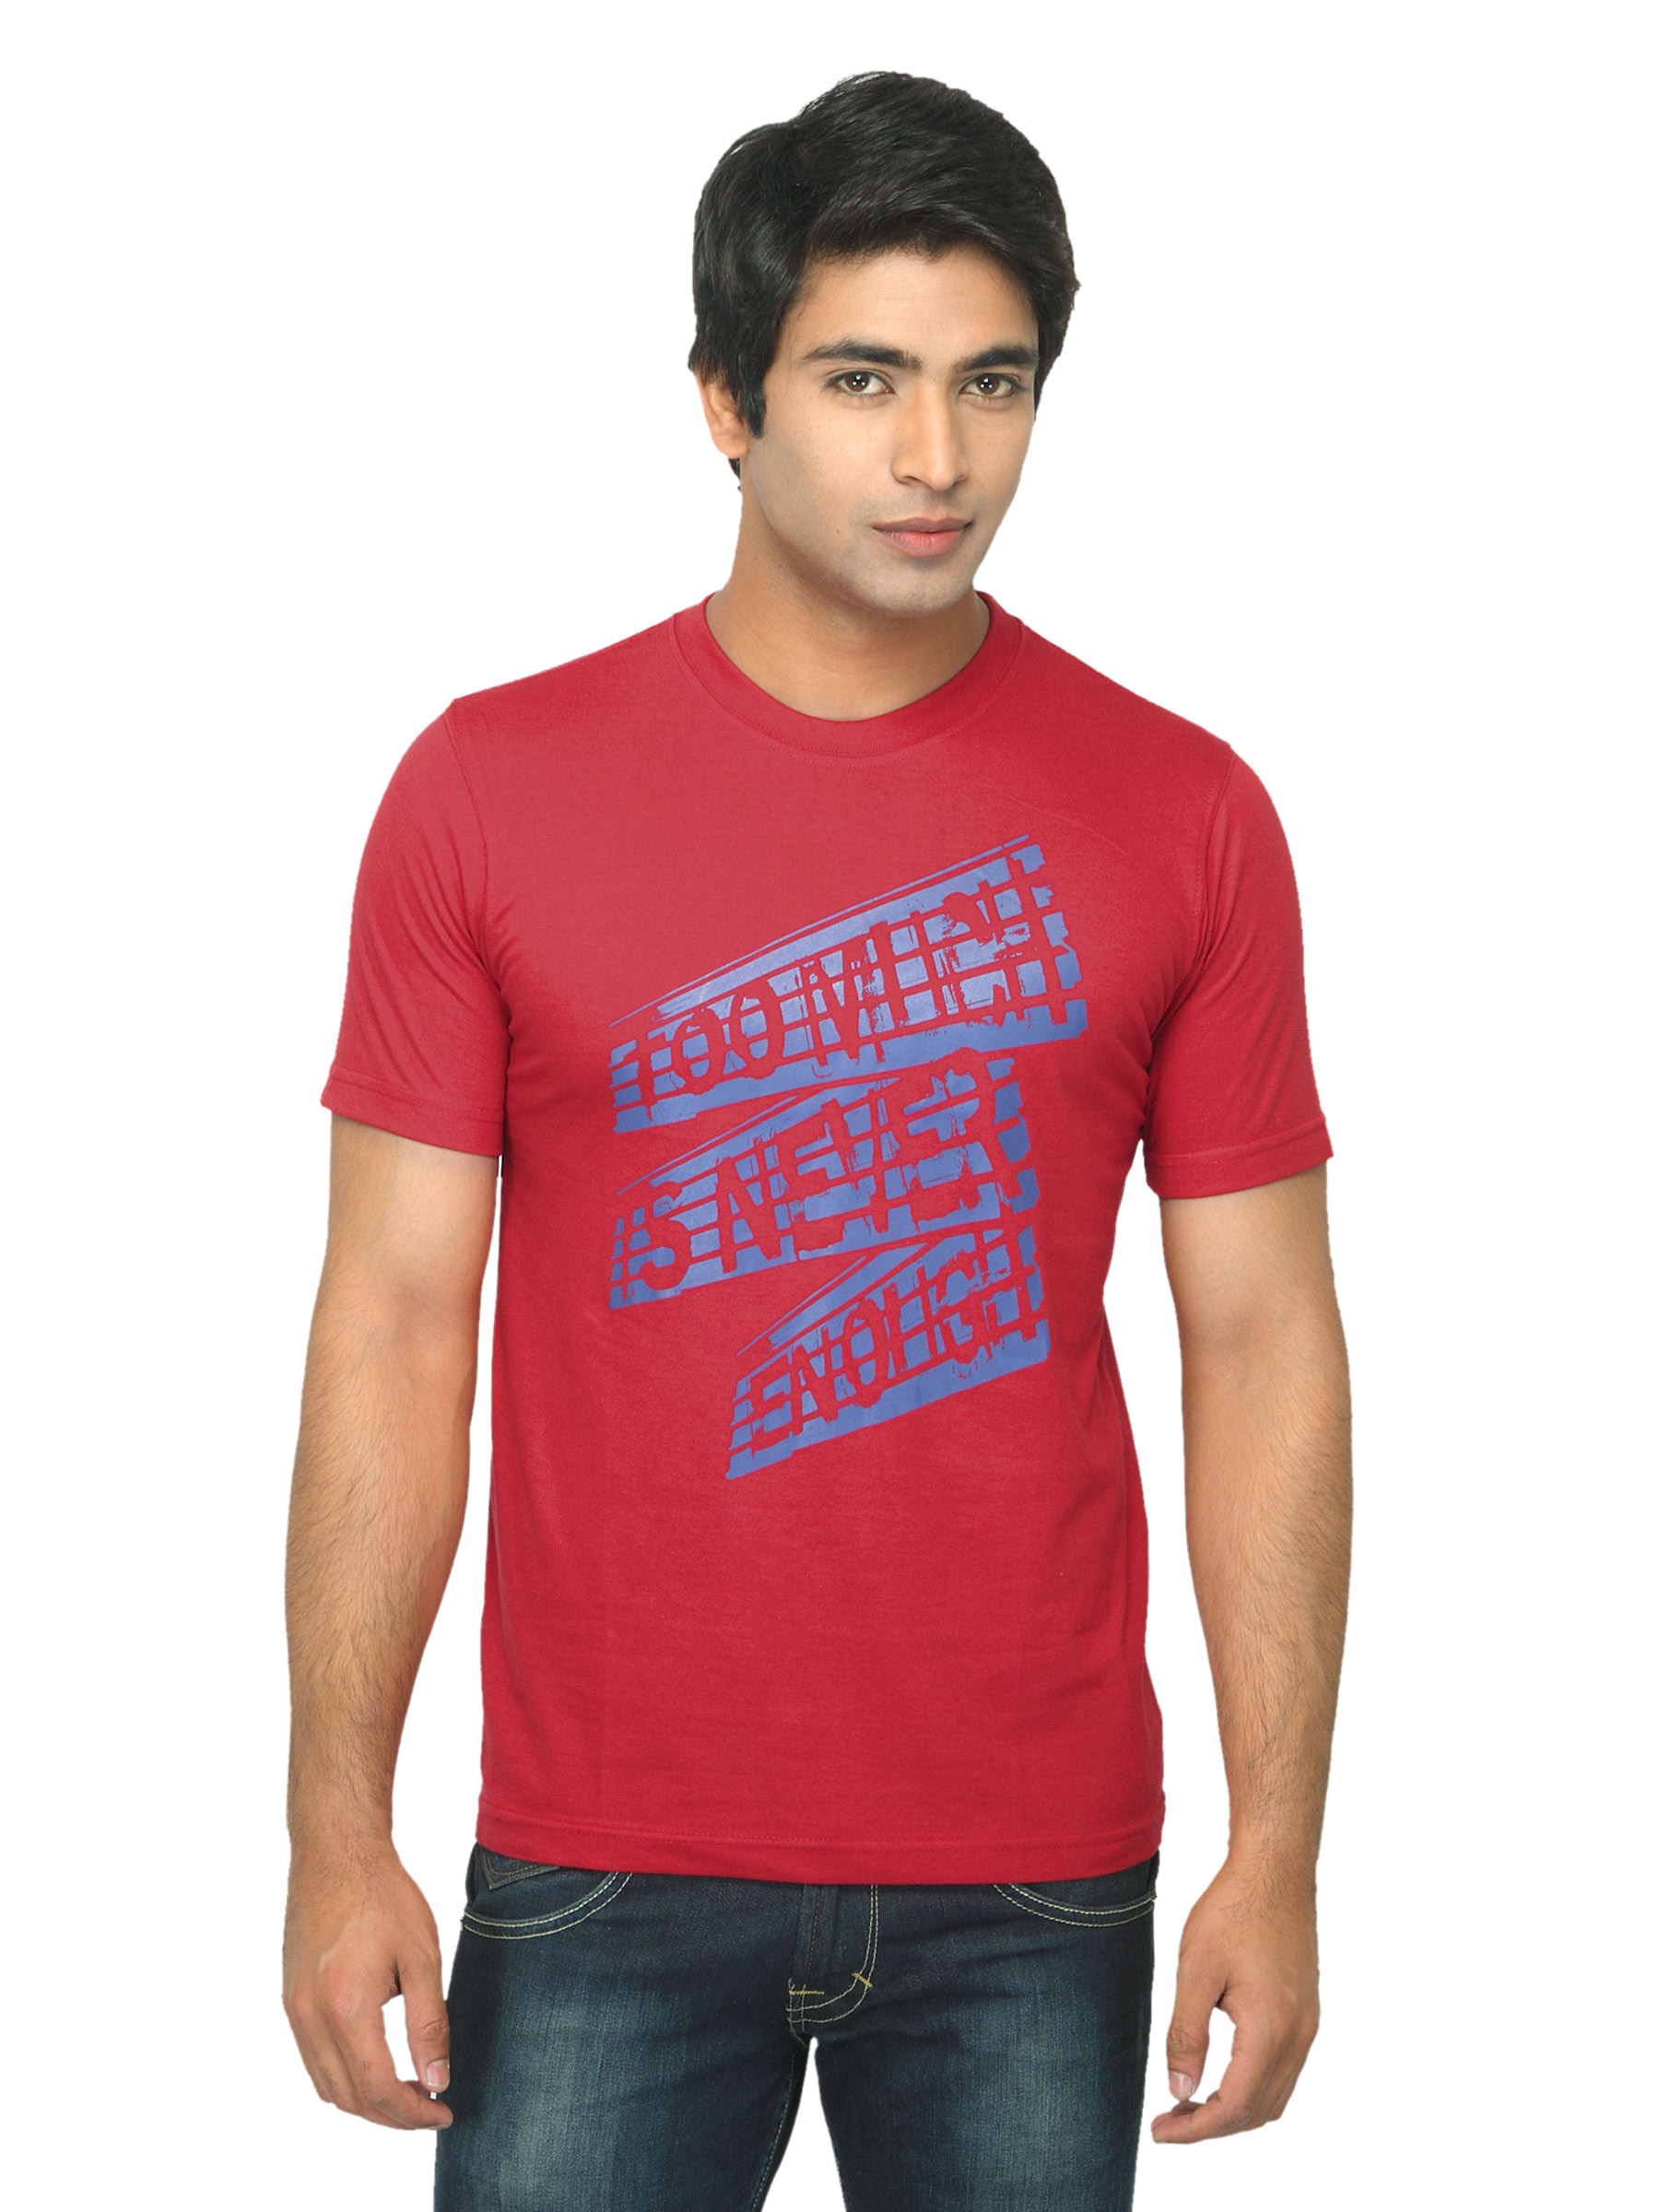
Mark Taylor Men Printed Red T-shirt
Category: Apparel / Topwear / Tshirts
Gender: Men
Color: Red
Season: Summer 2012
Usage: Casual